Potion

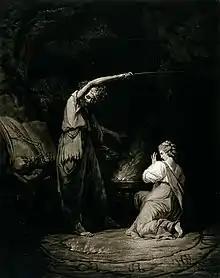
1773 painting of a witch reciting a spell over a cauldron

Quacks or charlatans are people who sell "medical methods that do not work and are only intended to make money". In Europe in the 15th century it was also common to see long-distance peddlers, who sold supposedly magical healing potions and elixirs. During the Great Plague of London in the 17th century, quacks sold many fake potions promising either cures or immunity. Because pills looked less trustworthy to the public, potions were often the top sellers of quacks. These potions often included bizarre ingredients such as floral pomanders and the smoke of fragrant woods. The well known Wessex quack Vilbert was known to sell love potions made of pigeon hearts. By the 18th century in England, it was common for middle class households to stock potions that claimed to solve a variety of ailments. Quackery grew to its height in the 19th century.